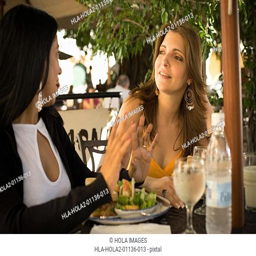
women sitting in a restaurant